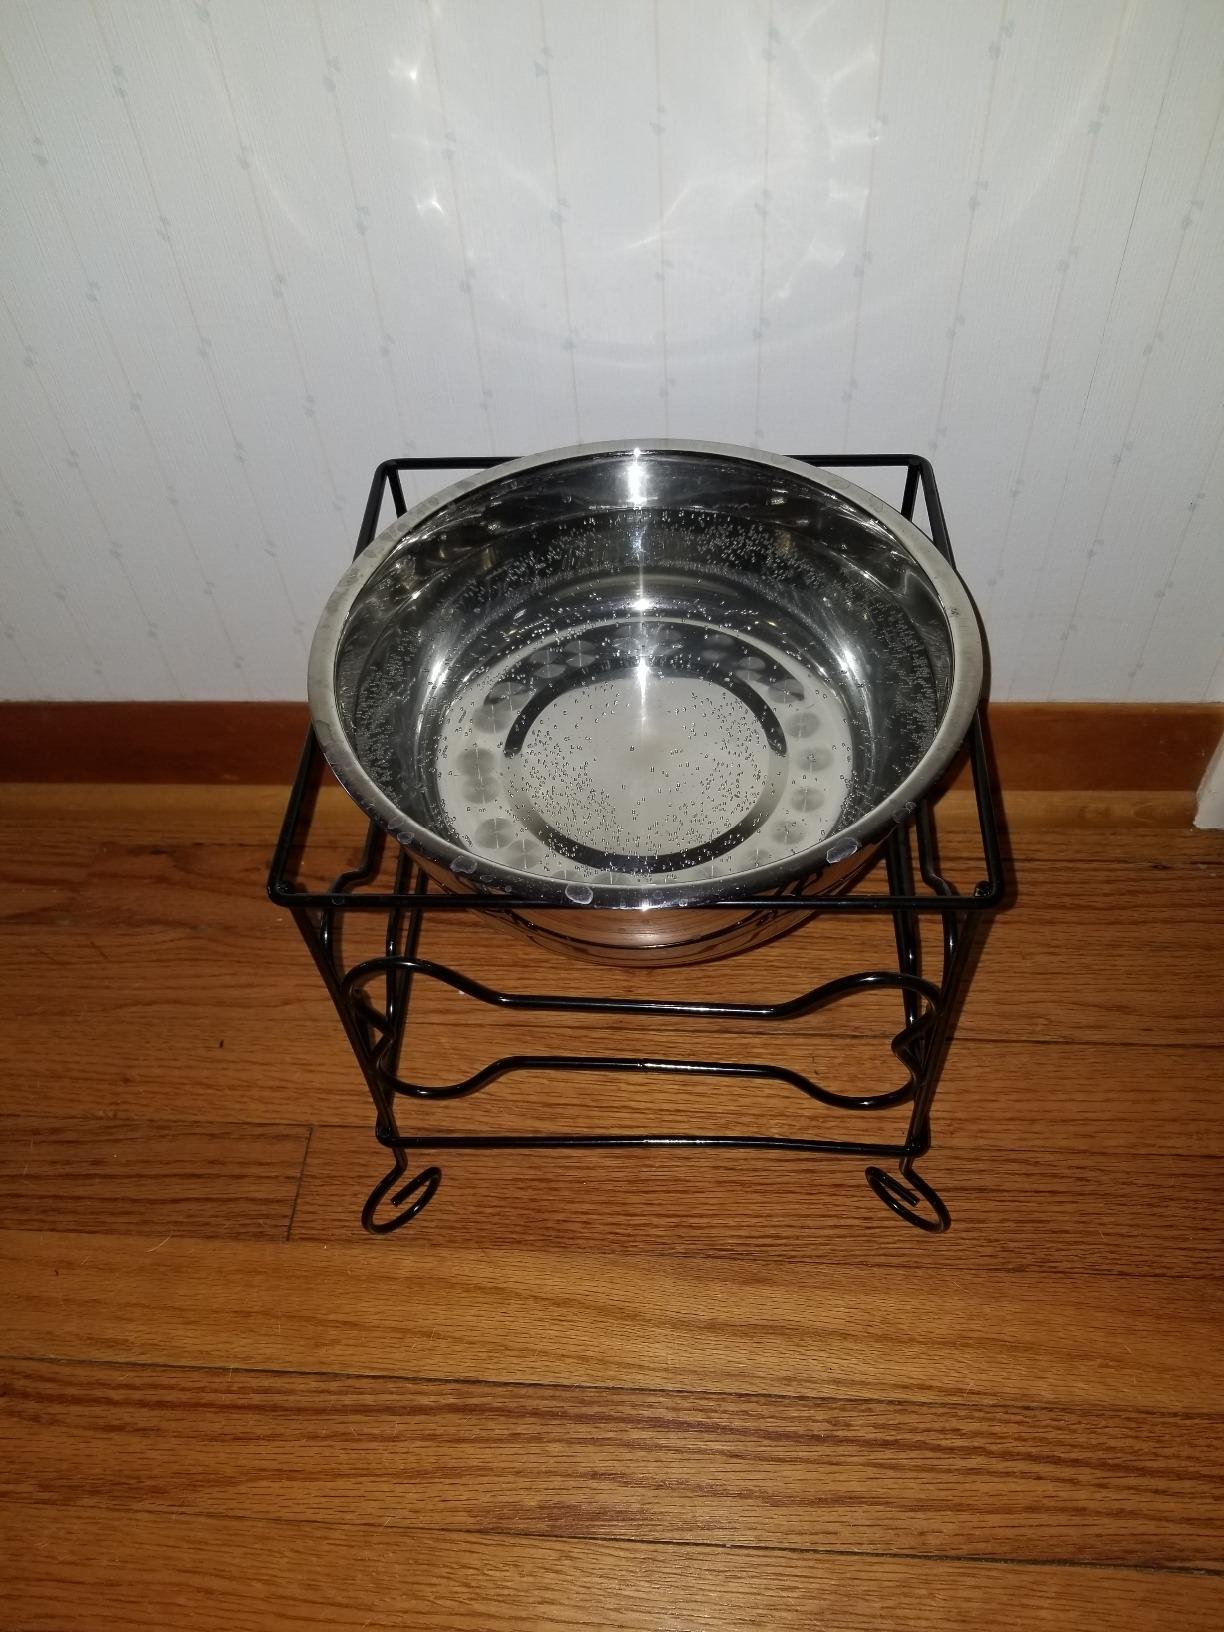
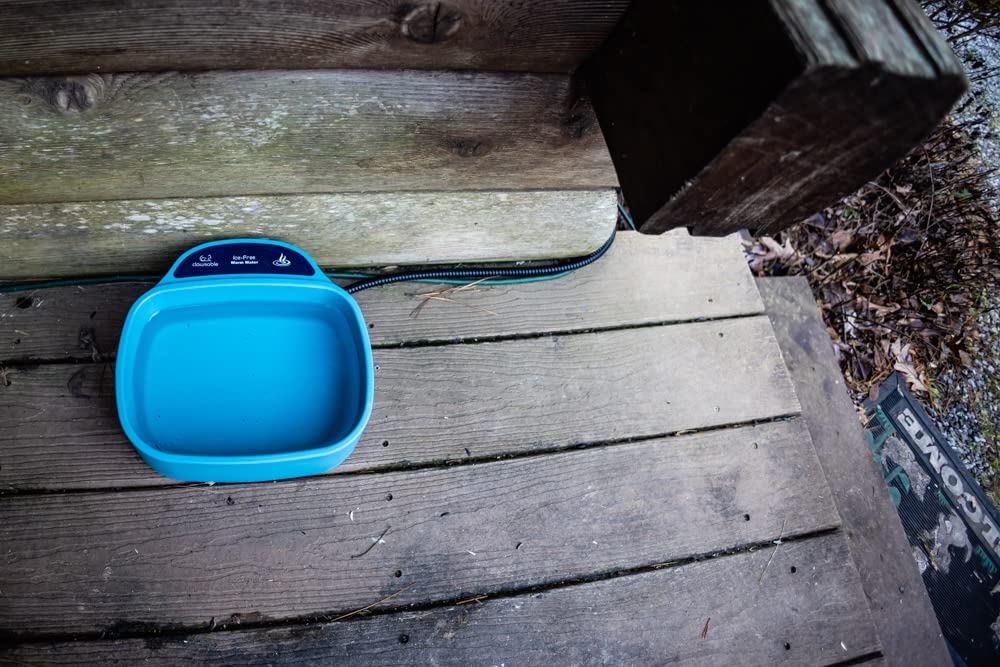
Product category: items_bowl
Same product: no